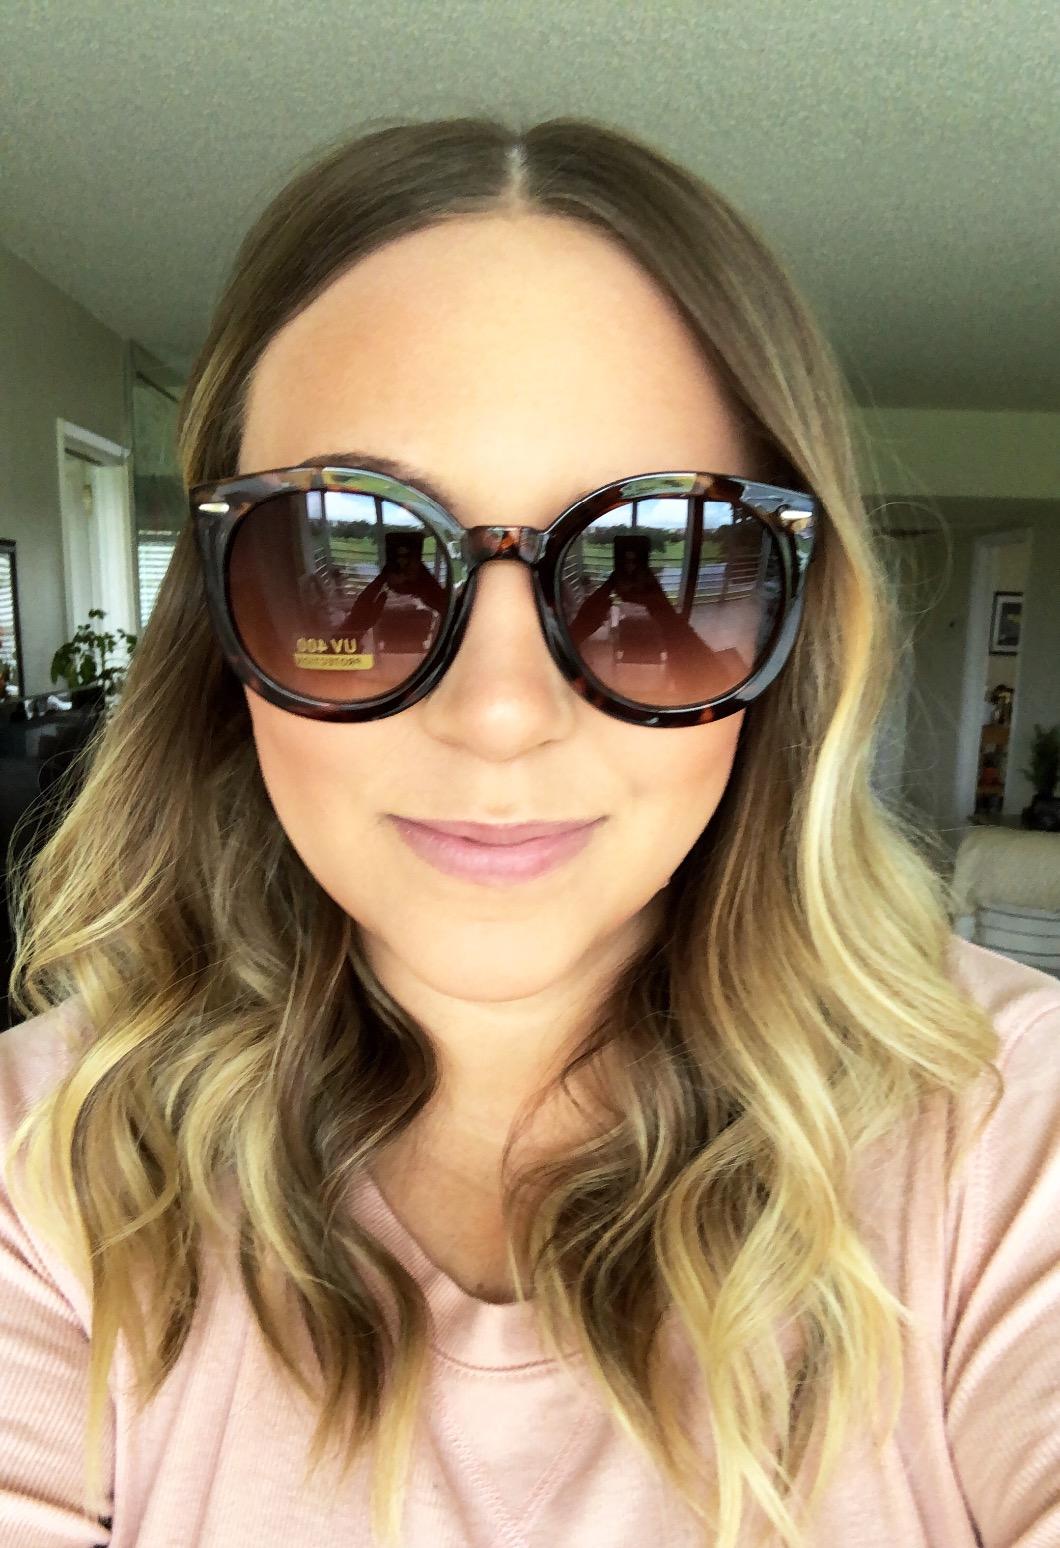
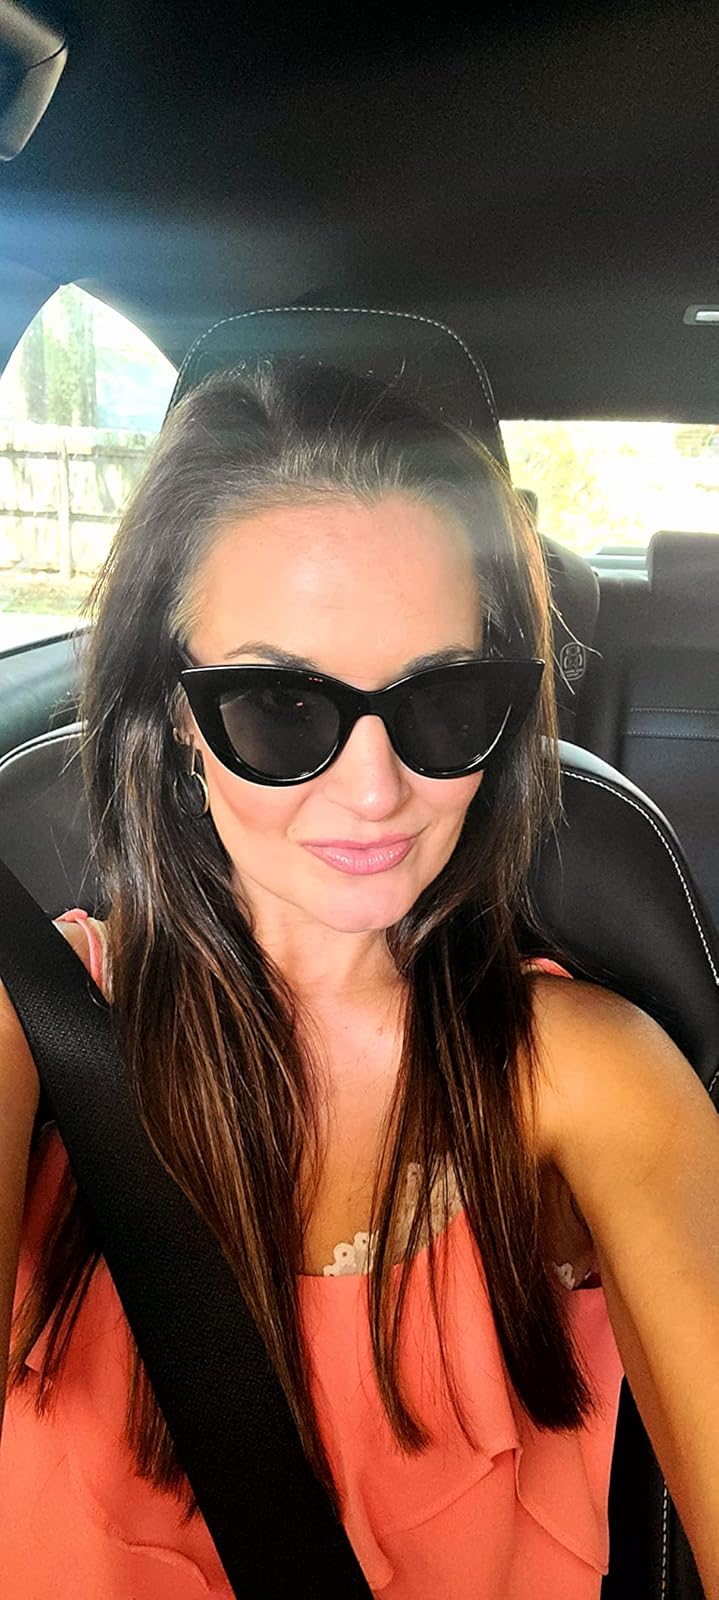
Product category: accessories_sunglasses
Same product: no